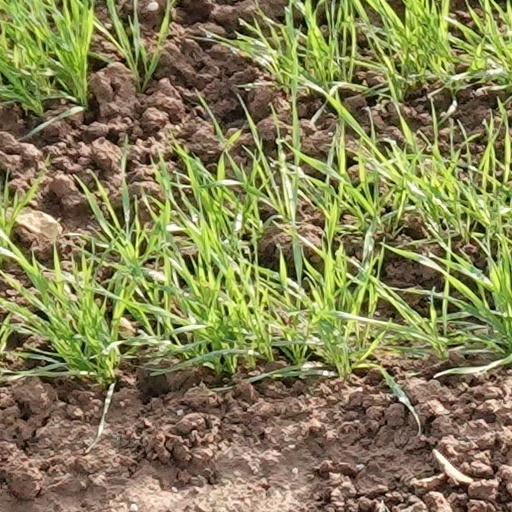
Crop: wheat